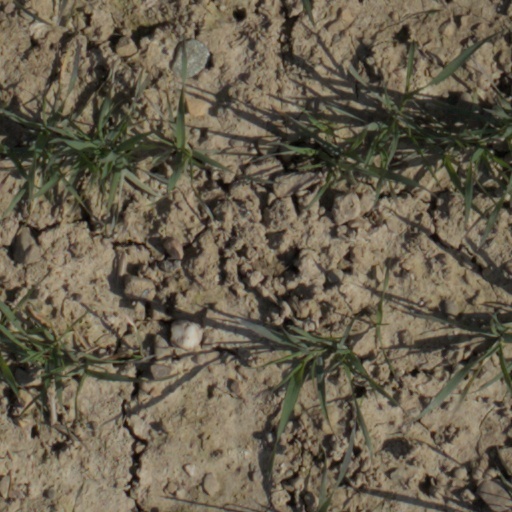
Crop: wheat